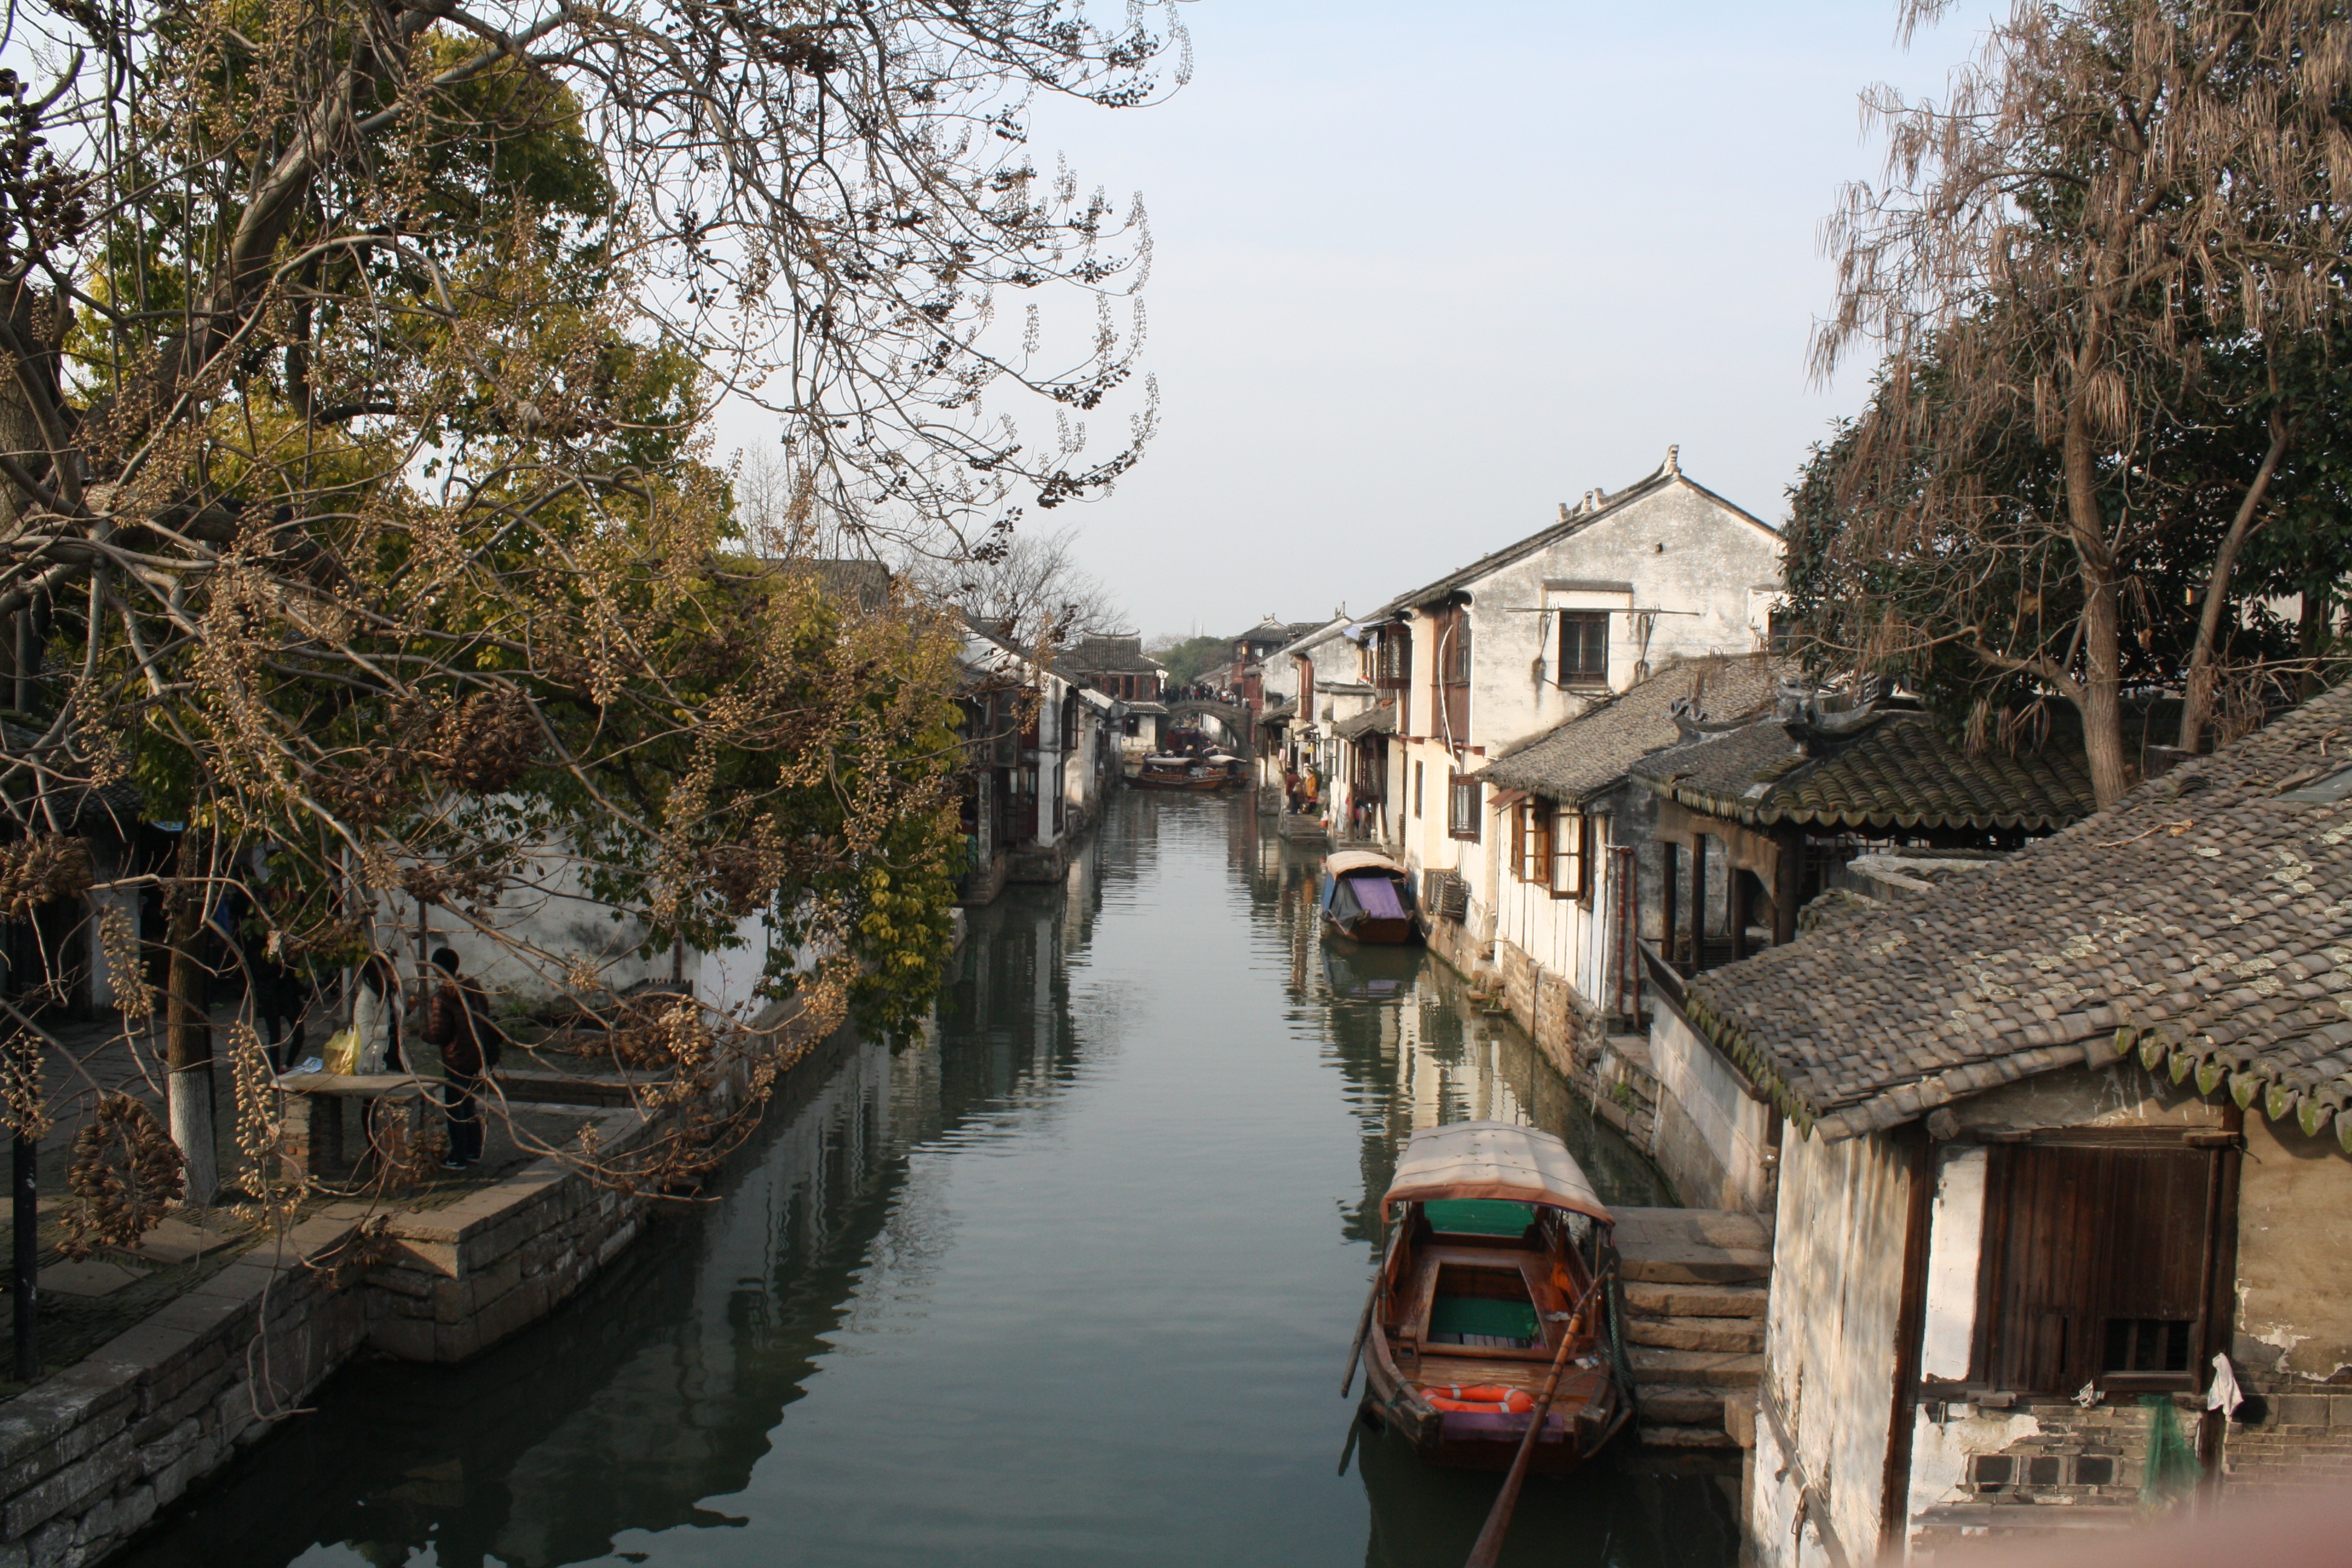
water, boat, bridge, town, river, canal, village, vehicle, tourism, waterway, body of water, watertown, landform, the ancient town, zhouzhuang, geographical feature